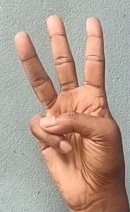
ASL sign: W